Akasaka Station (Gunma)

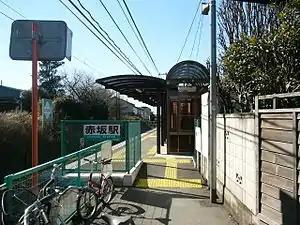
Akasaka Station in February 2004

is a passenger railway station in the city of Maebashi, Gunma Prefecture, Japan, operated by the private railway operator Jōmō Electric Railway Company.